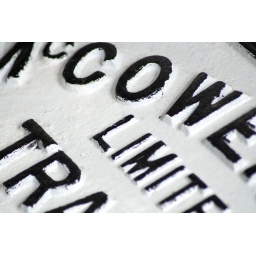
An old black and white sign for an Irish engineering works taken at a site in Kerry.